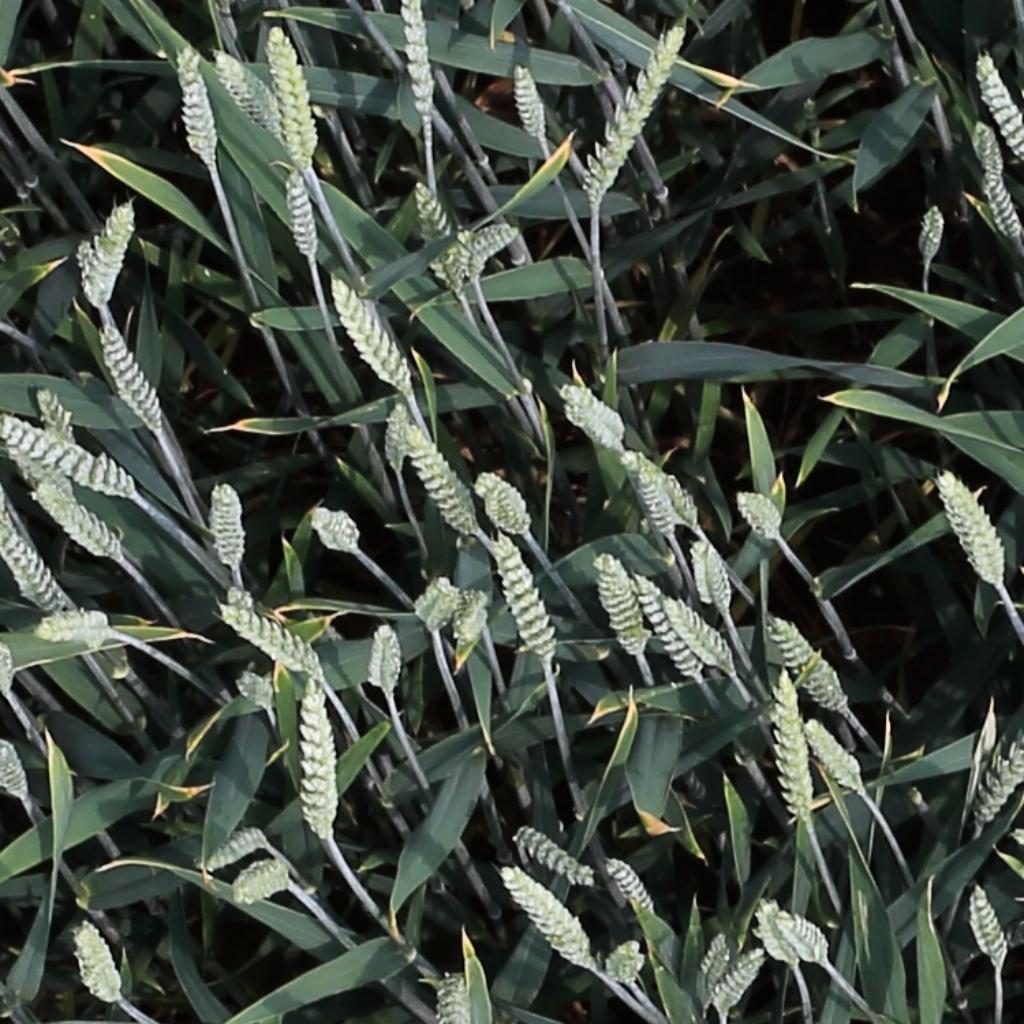
Country: Switzerland
Location: Usask
Wheat development stage: Filling